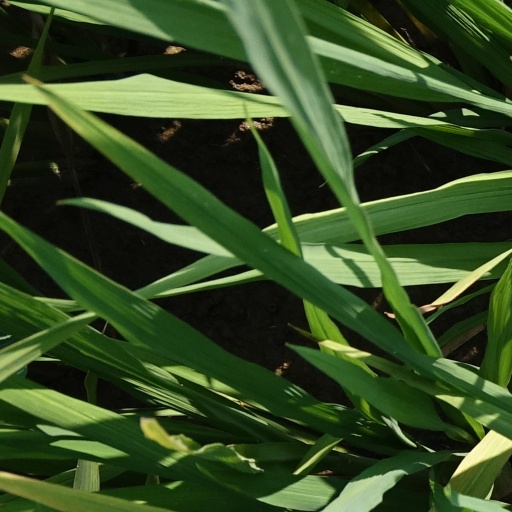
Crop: rice